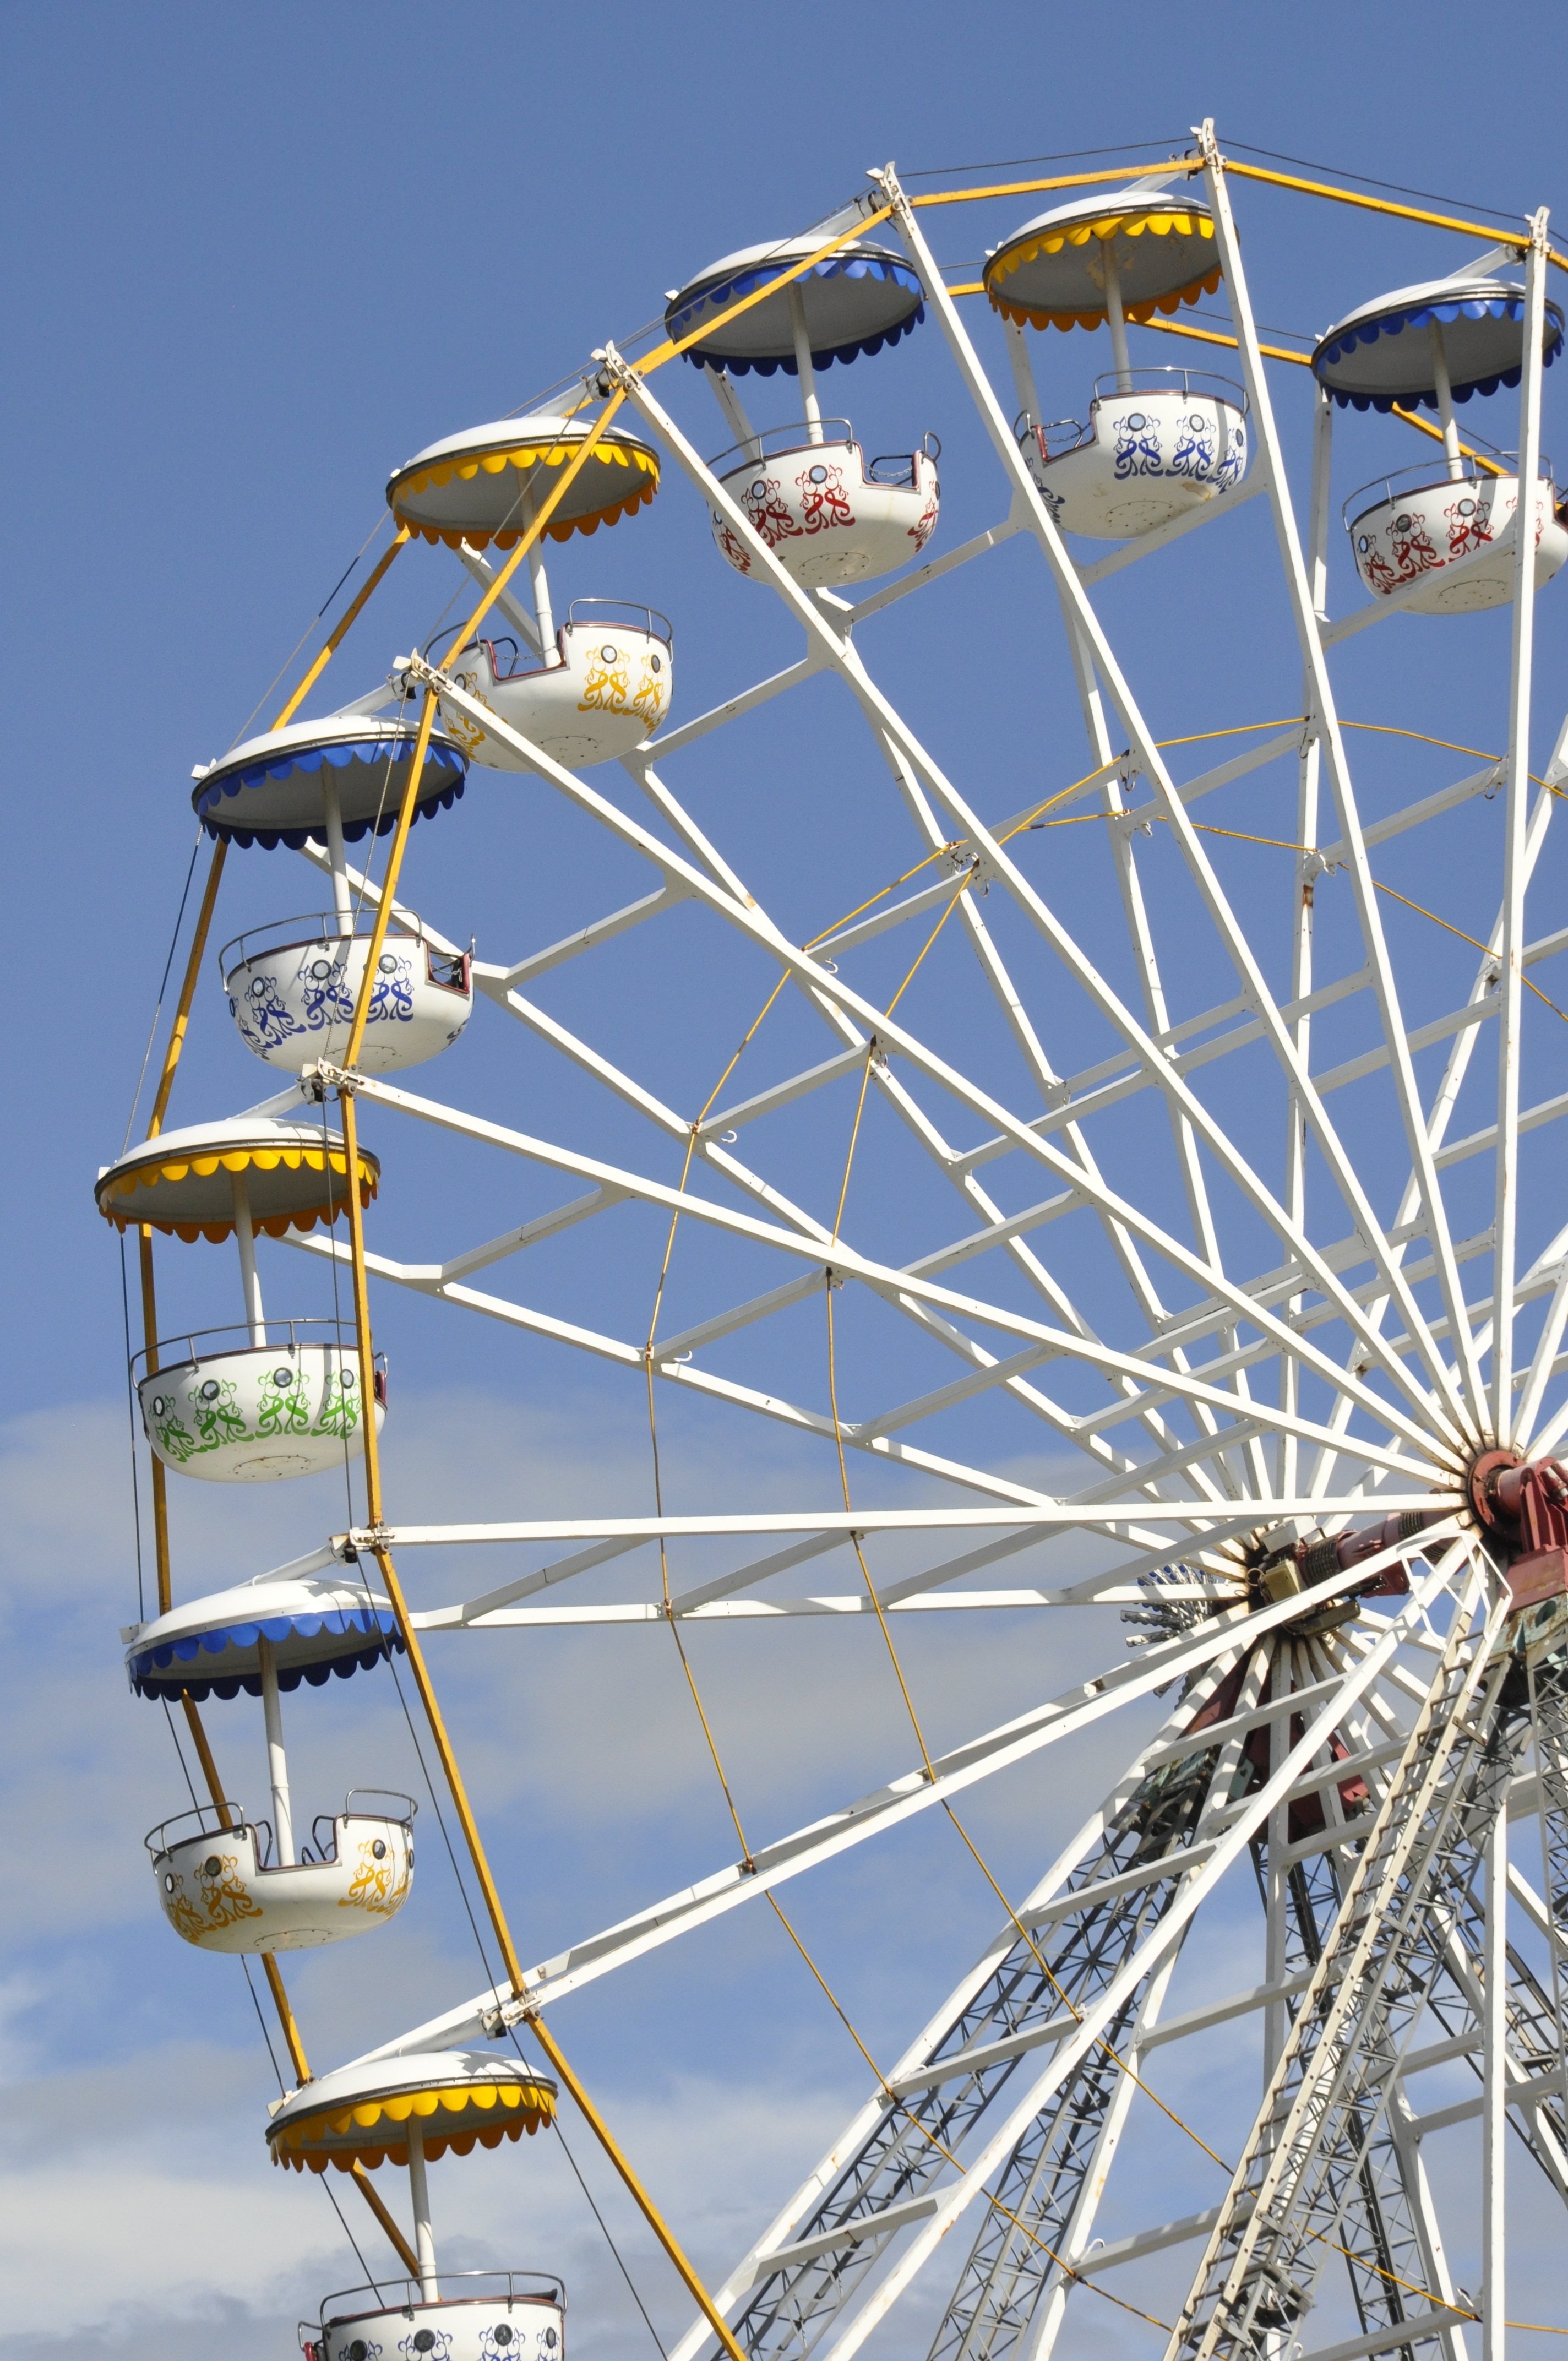
wheel, recreation, ferris wheel, amusement park, blue sky, tourist attraction, himmel, voltage, outdoor recreation, geographical feature